Pan Am Flight 7

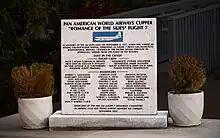
Pan Am Flight 7 memorial monument

A memorial to honor those lost on the flight was unveiled at the Millbrae History Museum in Millbrae, California, on April 4, 2023.